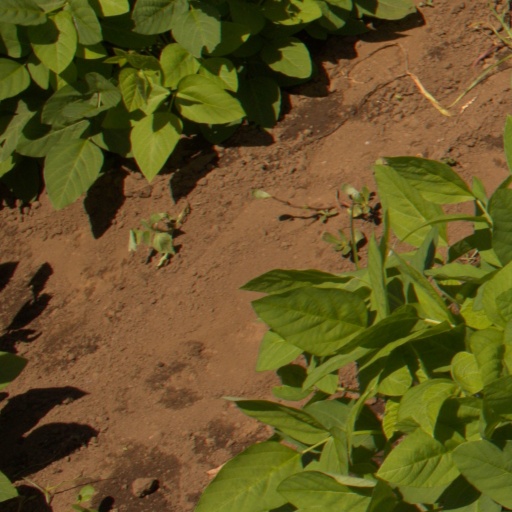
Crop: soybean